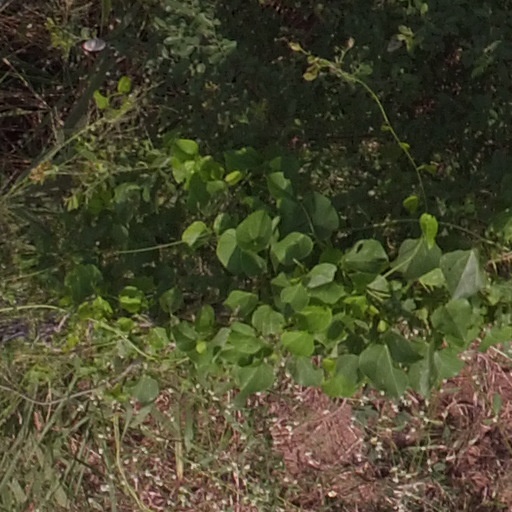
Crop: maize; corn